Saint-Eustache, Paris

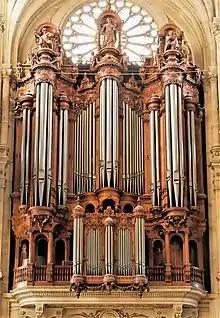
The organ of the Tribune

With nearly 8,000 pipes, the great organ, with 101 stops and 147 ranks of pipes, is one of the largest organs in France, competing for first place with the great organ of Notre Dame de Paris, with 115 stops and 156 ranks of pipes, and that of Saint Sulpice, with 102 stops and 135 ranks of pipes, and reaching first place with its size, 10 metres wide and 18 metres high. The organ, originally constructed by P.-A. Ducroquet, was powerful enough for the premiere of Hector Berlioz's titanic "Te Deum" to be performed at St-Eustache in 1855. It was later modified under the direction of Joseph Bonnet. The present organ of St. Eustache was designed by Jean-Louis Coignet under the direction of Titular Organist Jean Guillou and dates from 1989, when it was almost entirely rebuilt by Dutch firm van Den Heuvel, retaining a few ranks of pipes from the former organ and the wooden case, which is original. The organ is one of just a few organs in the world to house three 32 foot Reeds: A Contrebassoon in the Recit, as well as A Contre-Trombone, and Contre-Bombarde in the Pedale. Each summer, organ concerts commemorate the premieres of Berlioz’s "Te Deum" and Liszt’s "Christus" here in 1886.